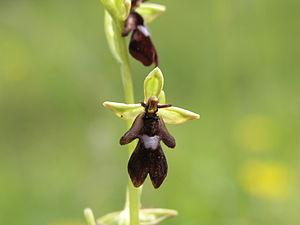
Chemillé-sur-Indrois est une commune française du département d'Indre-et-Loire, en région Centre-Val de Loire. Station préhistorique attestée dès le Moustérien, le site de Chemillé-sur-Indrois est, depuis le Néolithique, continuellement occupé par l'homme. Chemillé commence à se développer sous les comtes d'Anjou. C'est Henri Plantagenêt qui est probablement à l'origine de l'essor de la paroisse quand il fonde la chartreuse du Liget — une des rares abbayes de cet ordre en Touraine — en expiation du meurtre de Thomas Becket. Jusqu'à la Révolution française, l'histoire de Chemillé se confond avec celle de cette riche abbaye.